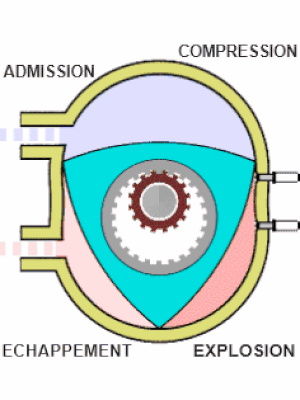
Animation du cycle du moteur Wankel avec annotations
Le moteur Wankel est un moteur à piston rotatif fonctionnant selon le cycle de Beau de Rochas, dans lequel un piston « triangulaire » convertit l'énergie issue de la combustion du carburant en une énergie mécanique de rotation transmise à l'arbre moteur via un maneton. Le moteur Wankel est couramment et improprement désigné comme « moteur rotatif ». Le terme « moteur à piston rotatif » est plus approprié car, historiquement, les « moteurs rotatifs » sont des moteurs à bloc culasse tournante, fréquents au début de l'aviation.